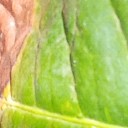
Label: Phoma